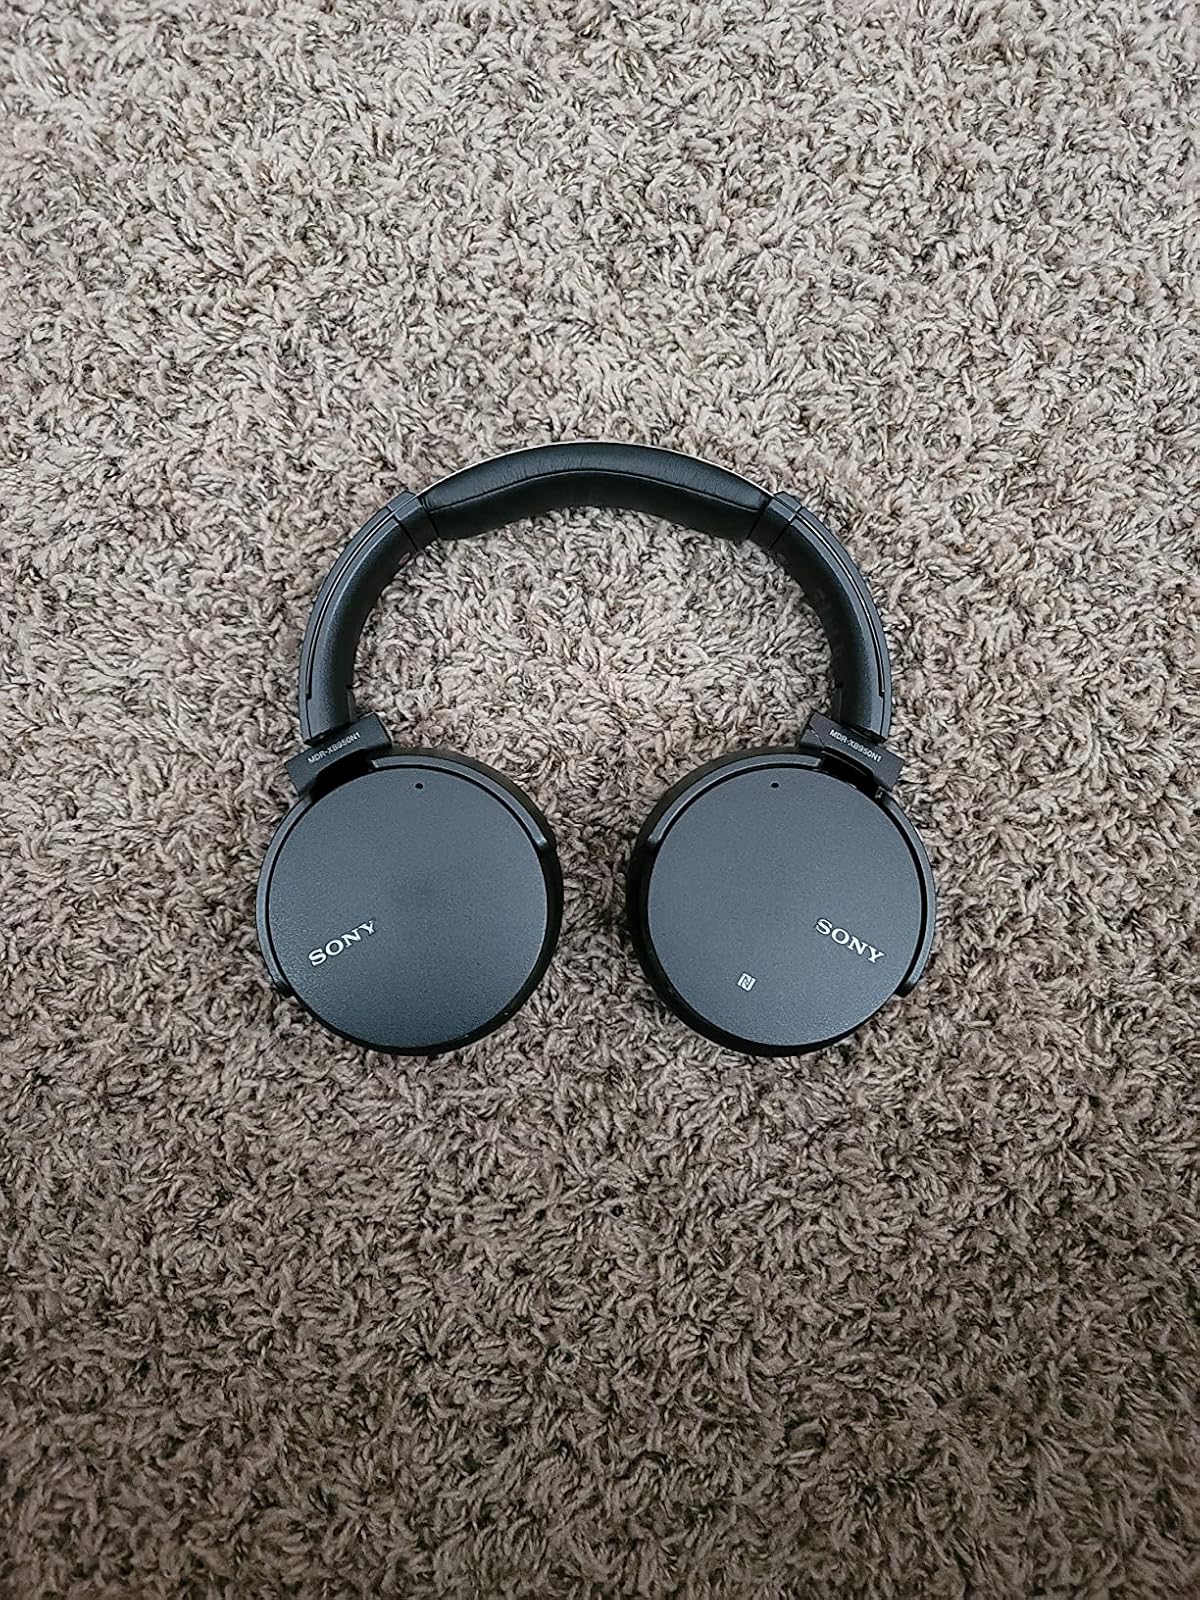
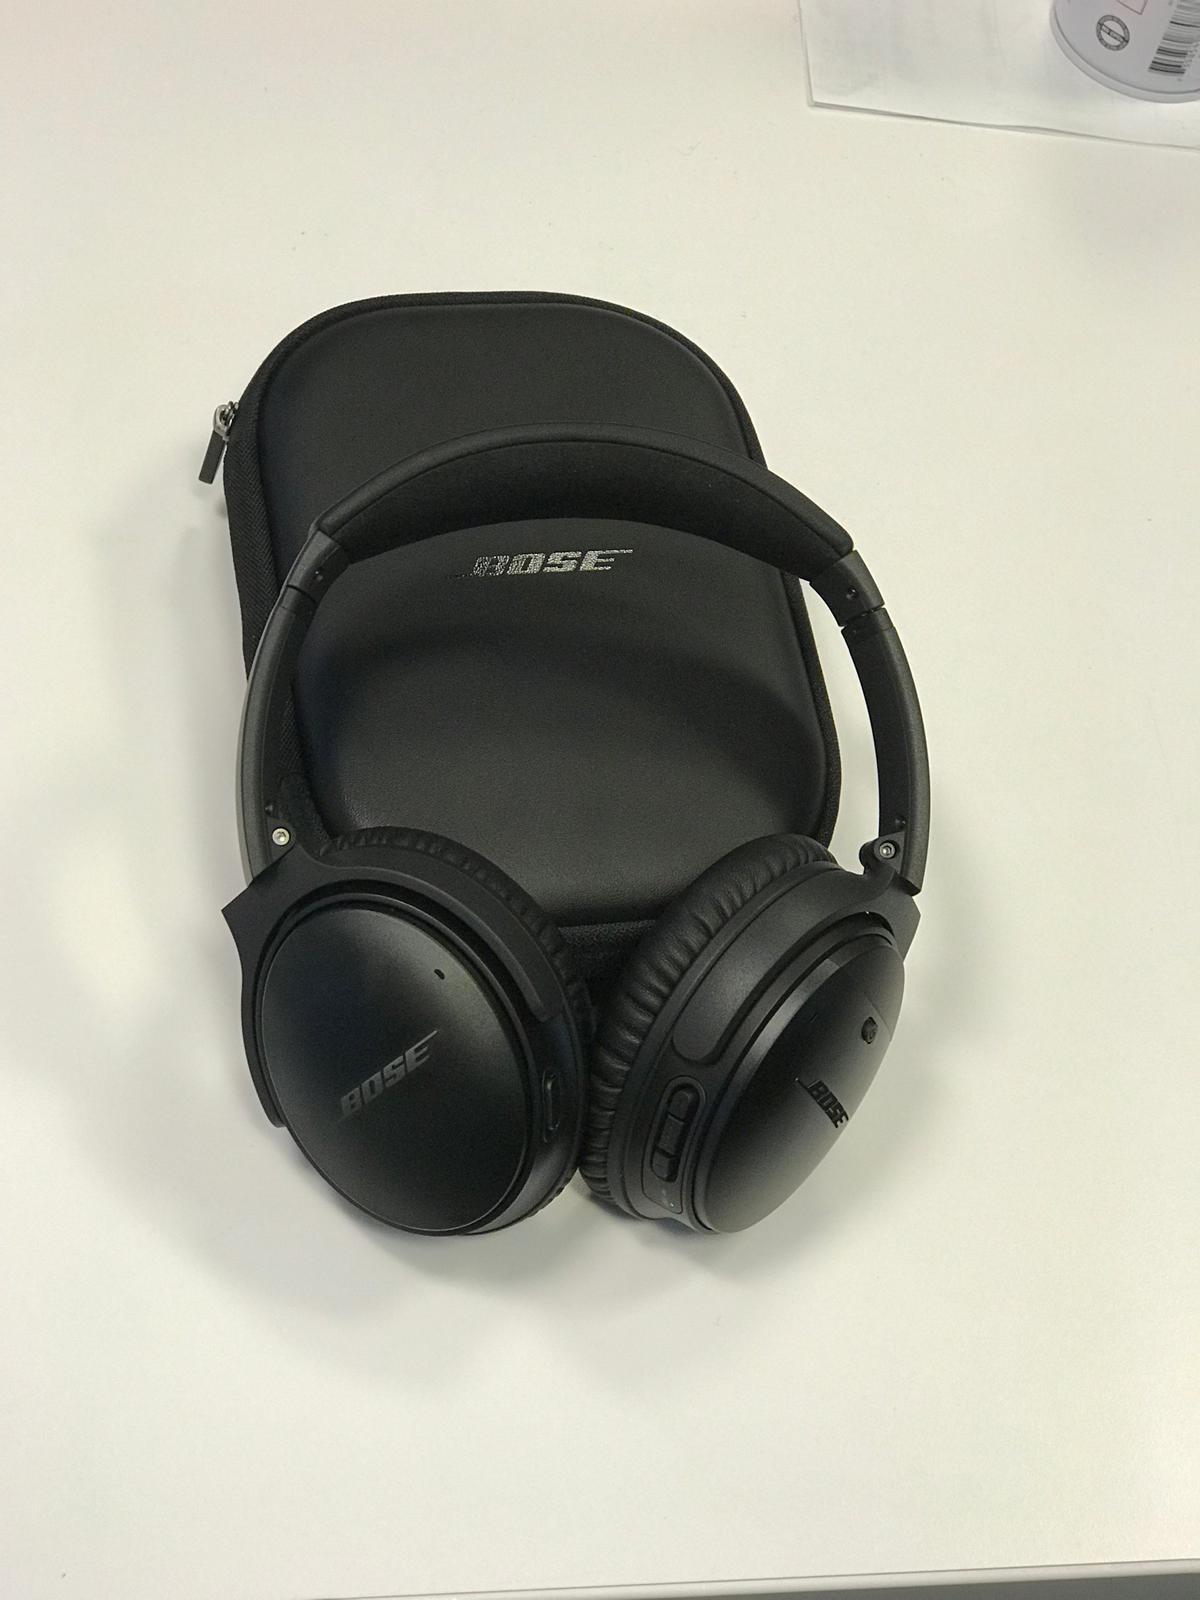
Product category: headphones
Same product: no